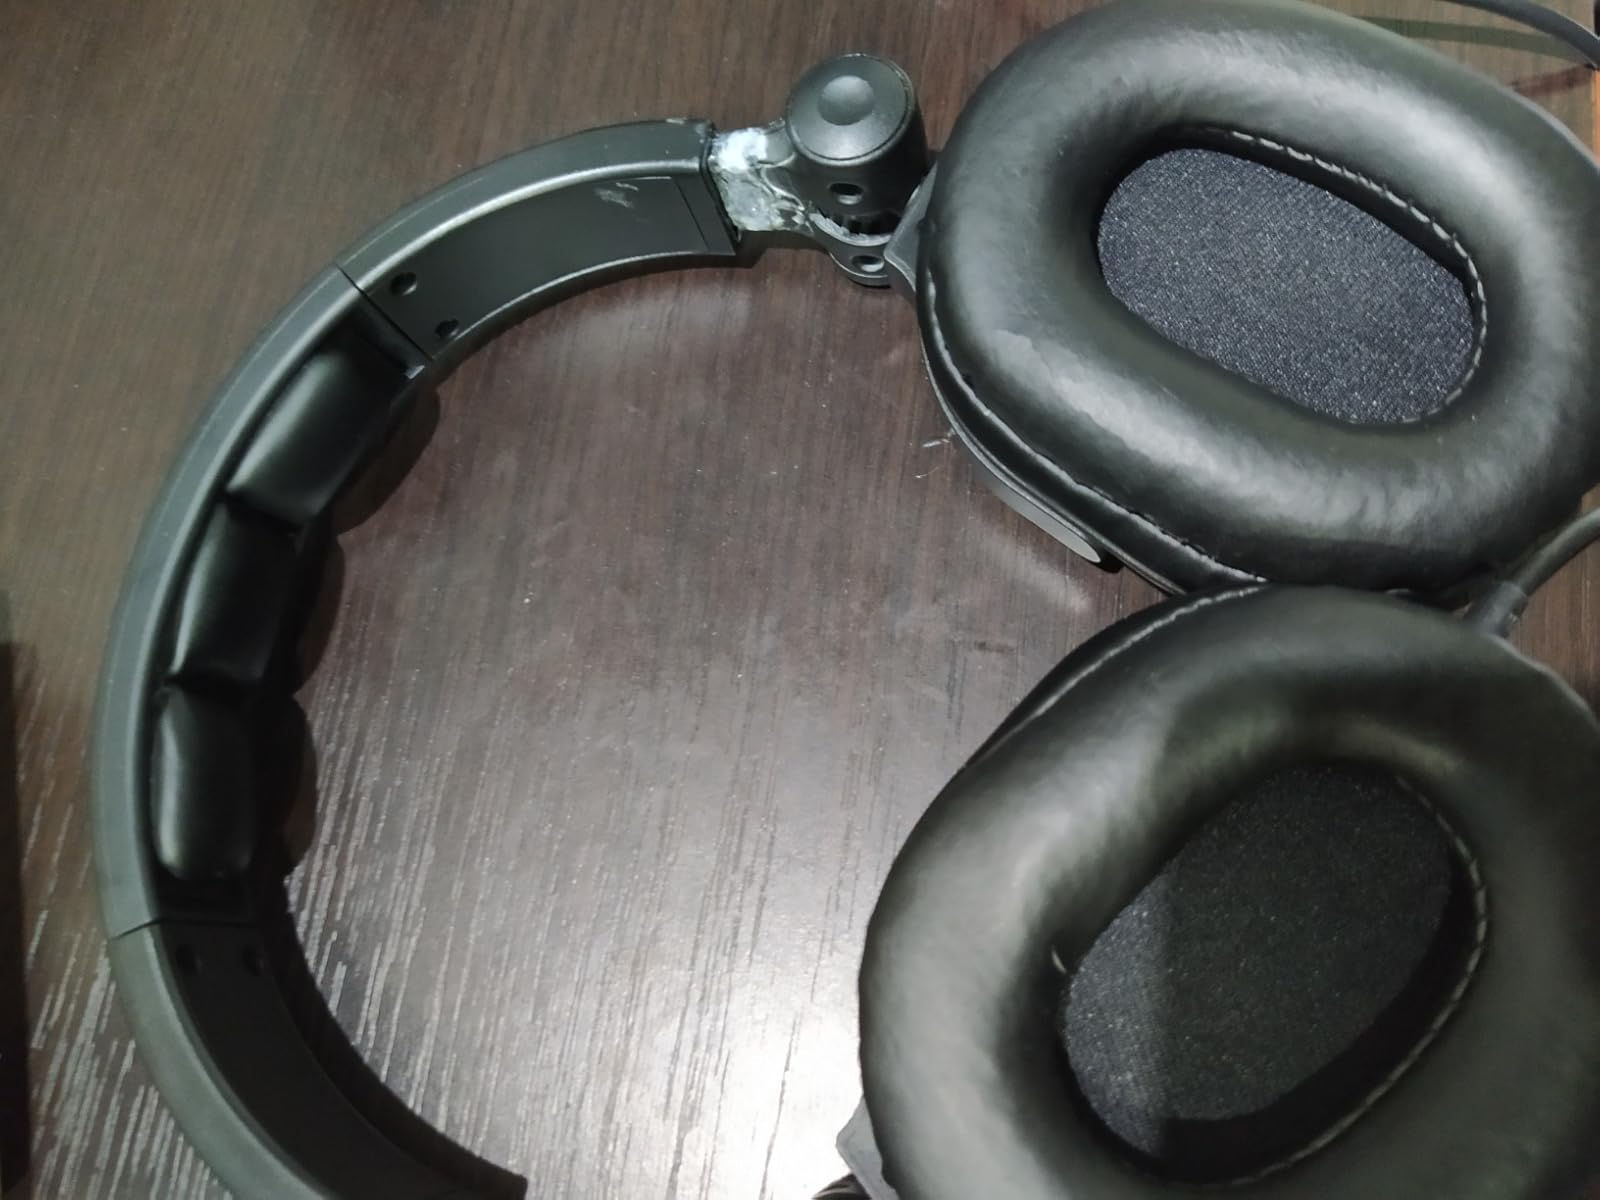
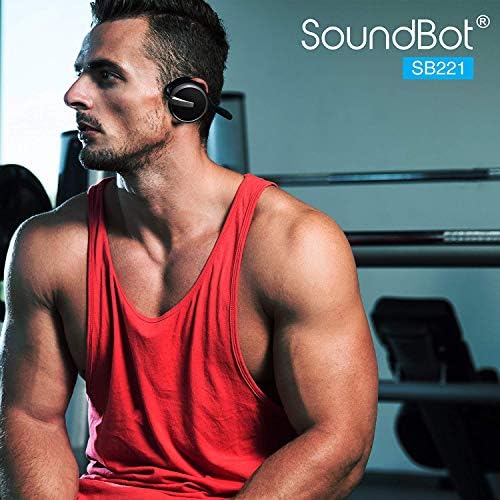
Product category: headphones
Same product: no